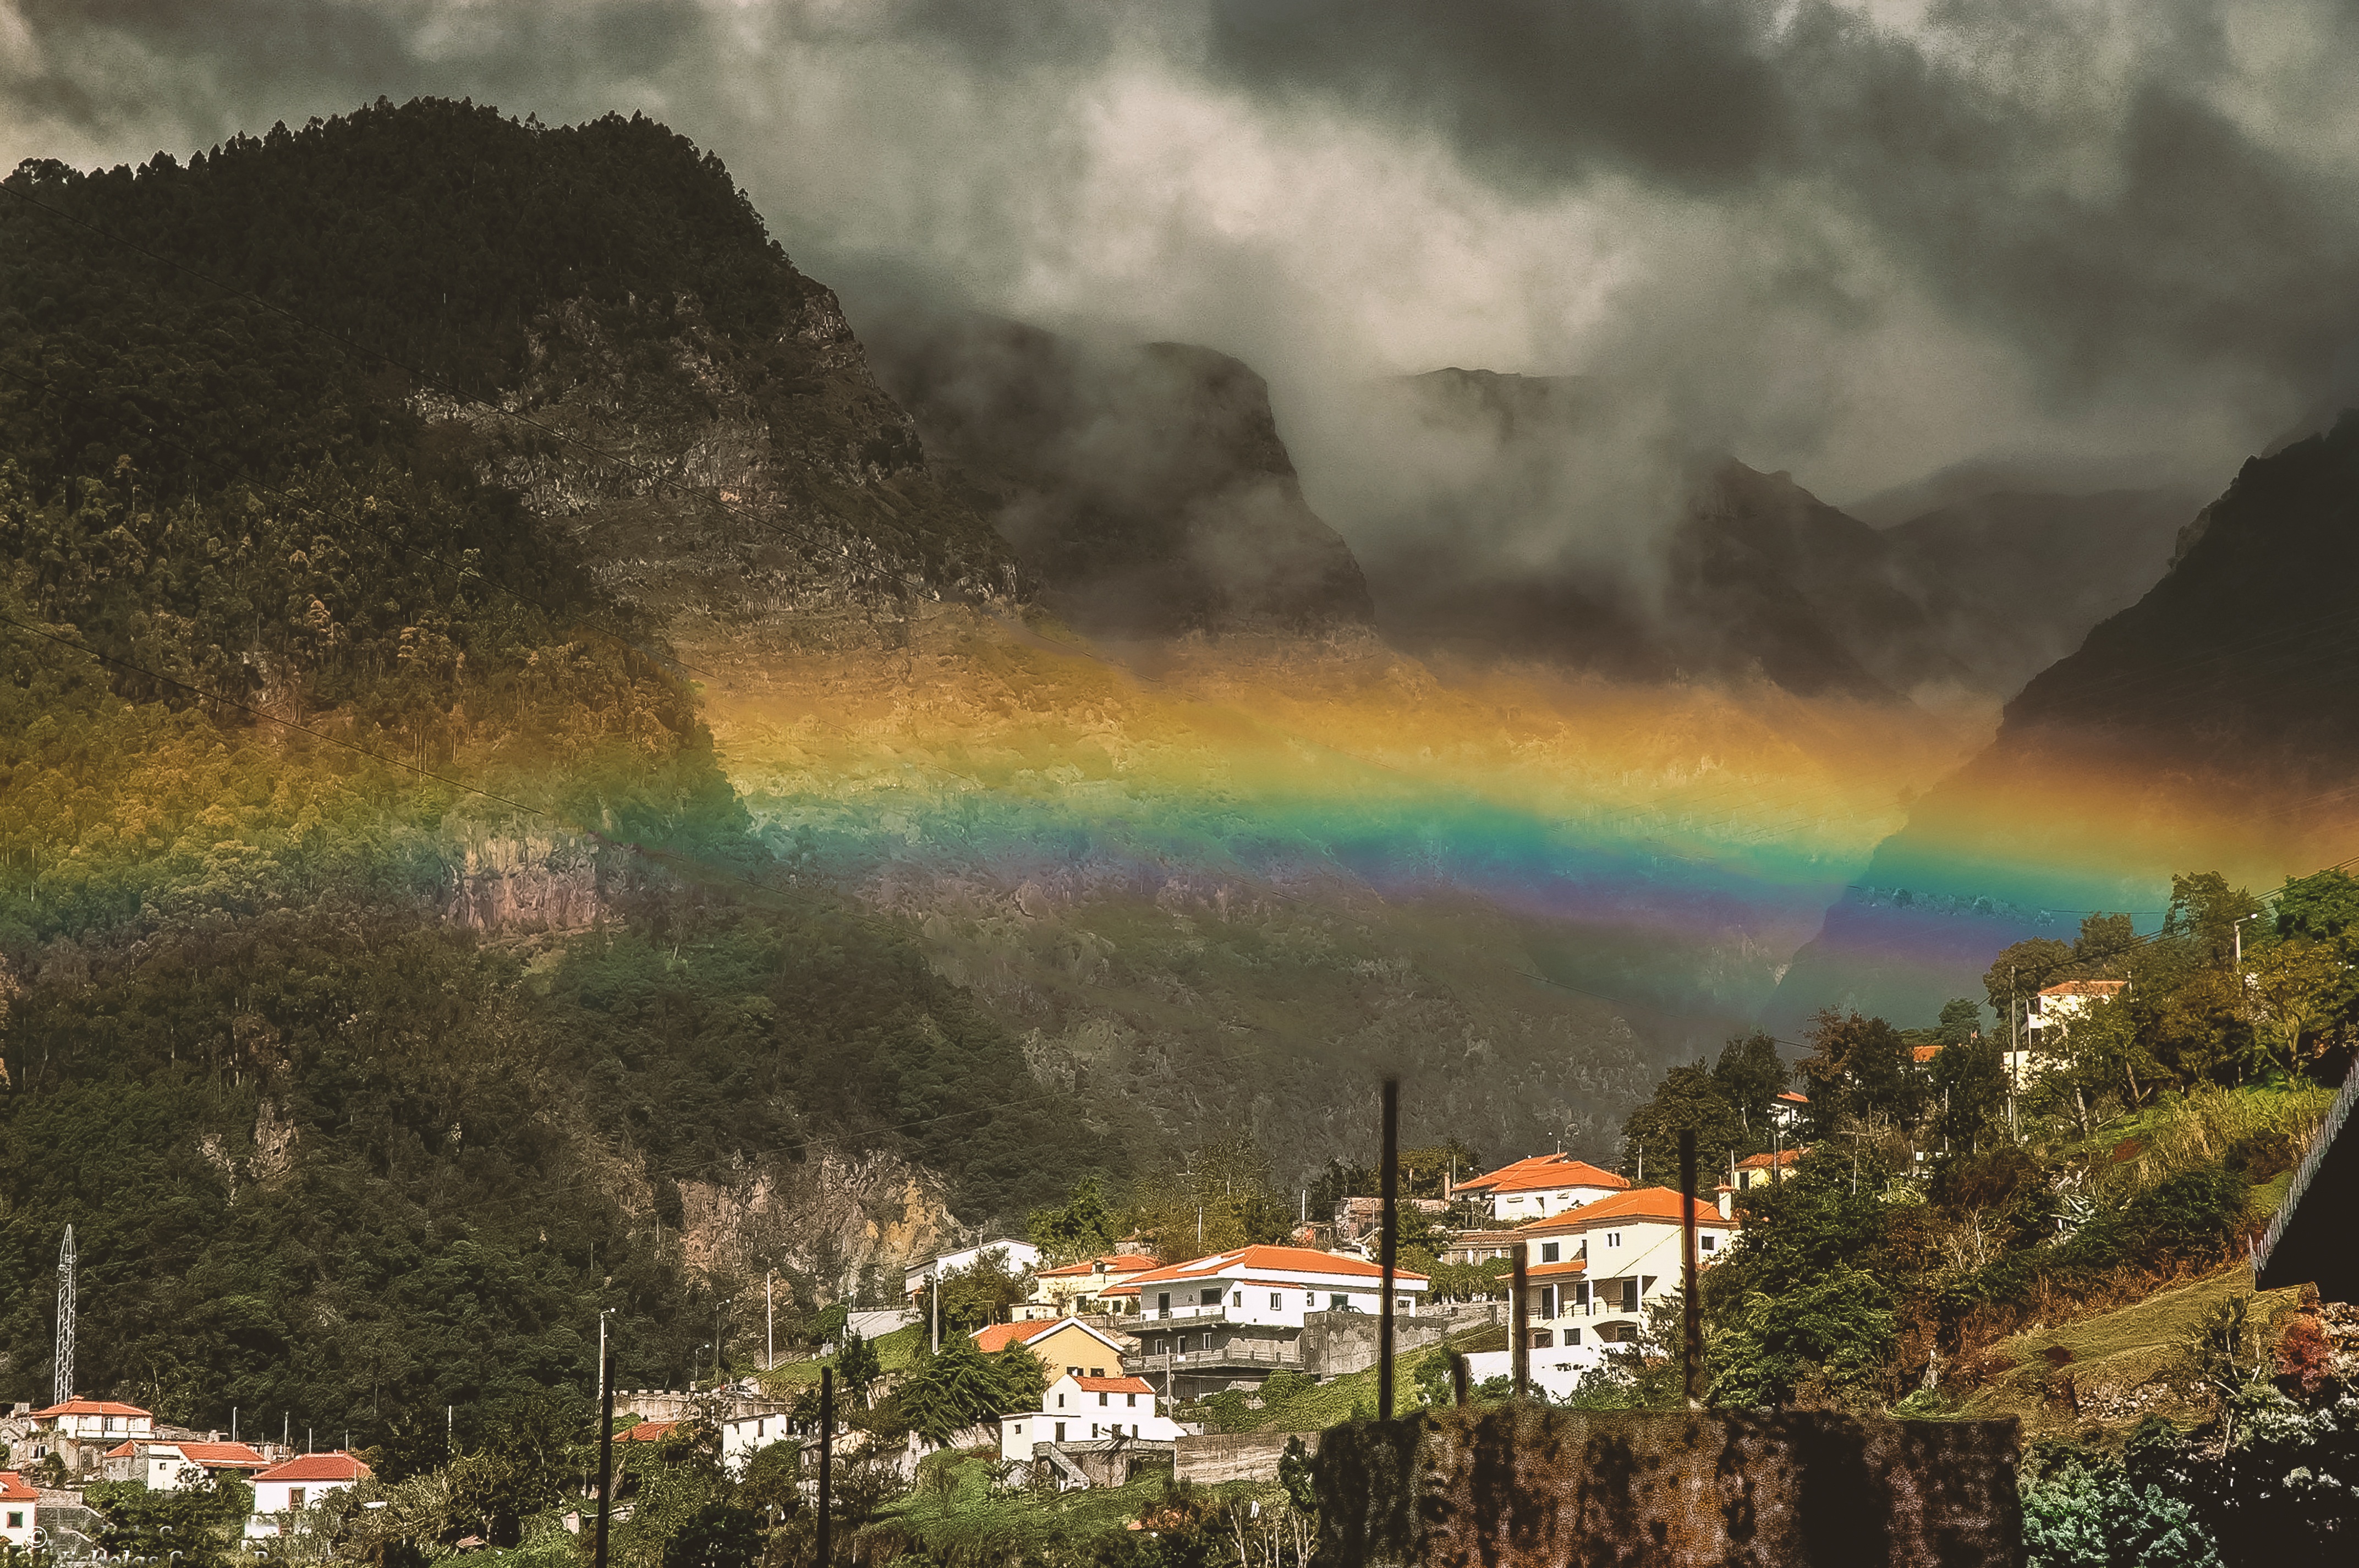
landscape, nature, outdoor, rock, ocean, mountain, cloud, sky, hiking, night, countryside, morning, hill, valley, mountain range, country, rustic, cityscape, panorama, summer, travel, village, cliff, dusk, environment, europe, rural, scenic, scenery, weather, storm, island, tourism, clouds, rainbow, picturesque, portugal, day, atlantic, portuguese, madeira, touristic, meteorological phenomenon, atmospheric phenomenon, atmosphere of earth, mountainous landforms